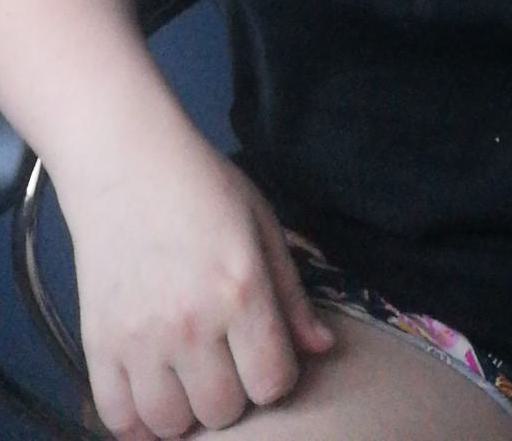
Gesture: no_gesture